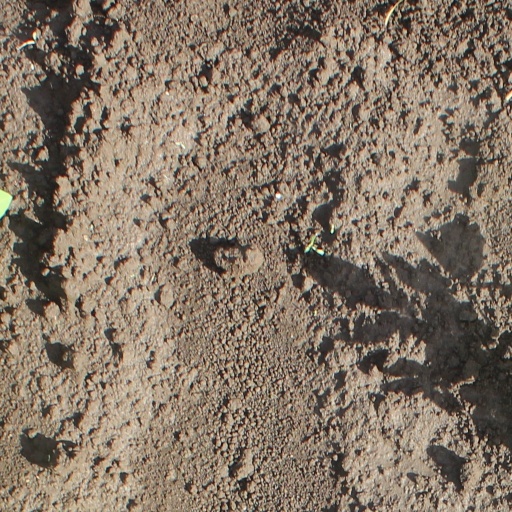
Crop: soybean